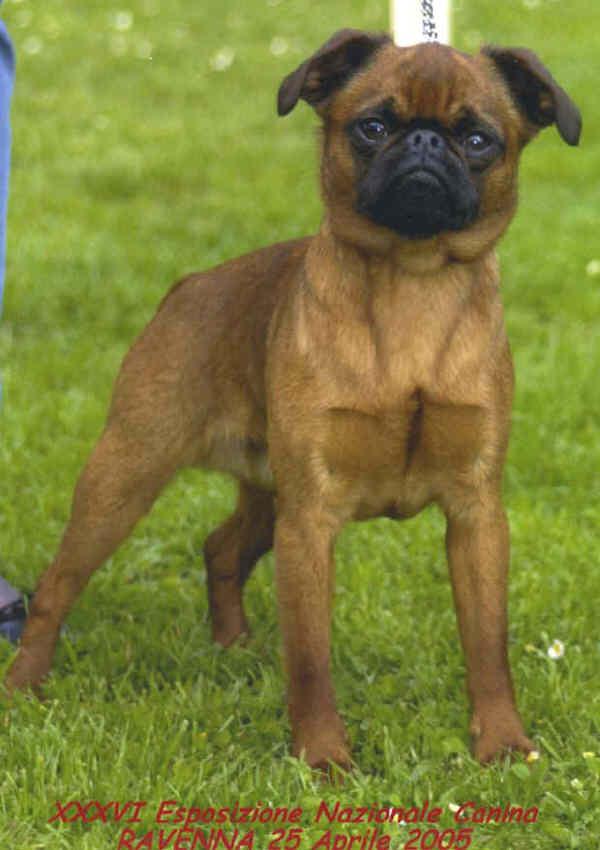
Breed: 209-n000042-Brabancon_griffo